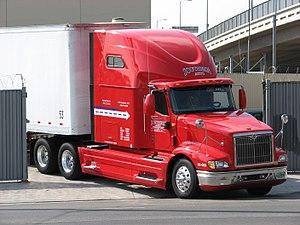
International trucks est un fabricant de camions, appartenant au groupe Navistar. Son siège social est situé à Chicago.